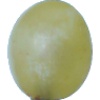
Label: Grape White 1